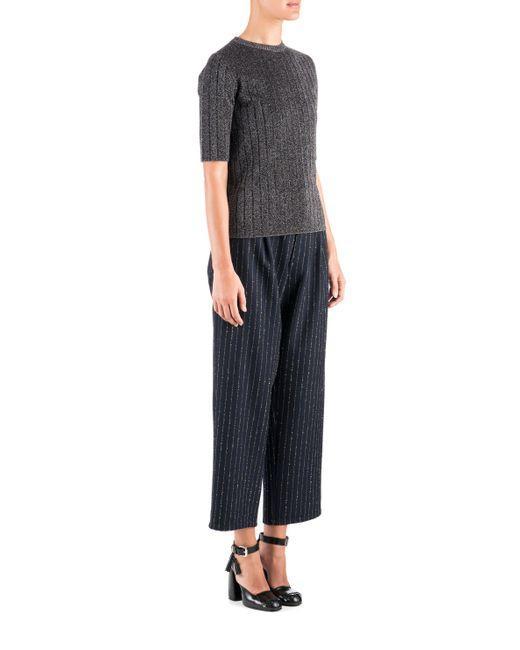
Locker sitzende blaue Hose mit Streifendesign